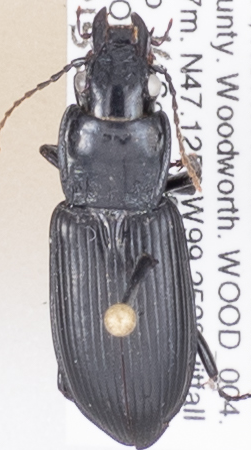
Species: Pterostichus melanarius melanarius
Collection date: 2015-09-16
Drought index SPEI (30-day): -0.988
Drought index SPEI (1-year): -0.32
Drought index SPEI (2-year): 0.54